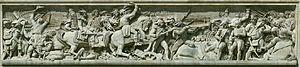
Bas relief du pilier Est de l'Arc de Triomphe de l'Étoile à Paris. La bataille de Jemmapes (ou Jemappes) - largeur estimée environ 18 mètres, hauteur environ 3,50 mètres - sculpteur Carlo Marochetti (1834), signature sur la roue au centre.
L'histoire de la Wallonie peut être divisée en trois chapitres :
L’arc de triomphe de l’Étoile, souvent appelé simplement l’Arc de triomphe, dont la construction, décidée par l'empereur Napoléon Iᵉʳ, débuta en 1806 et s'acheva en 1836 sous Louis-Philippe, est situé à Paris, dans les 8ᵉ, 16ᵉ, et 17ᵉ arrondissements.